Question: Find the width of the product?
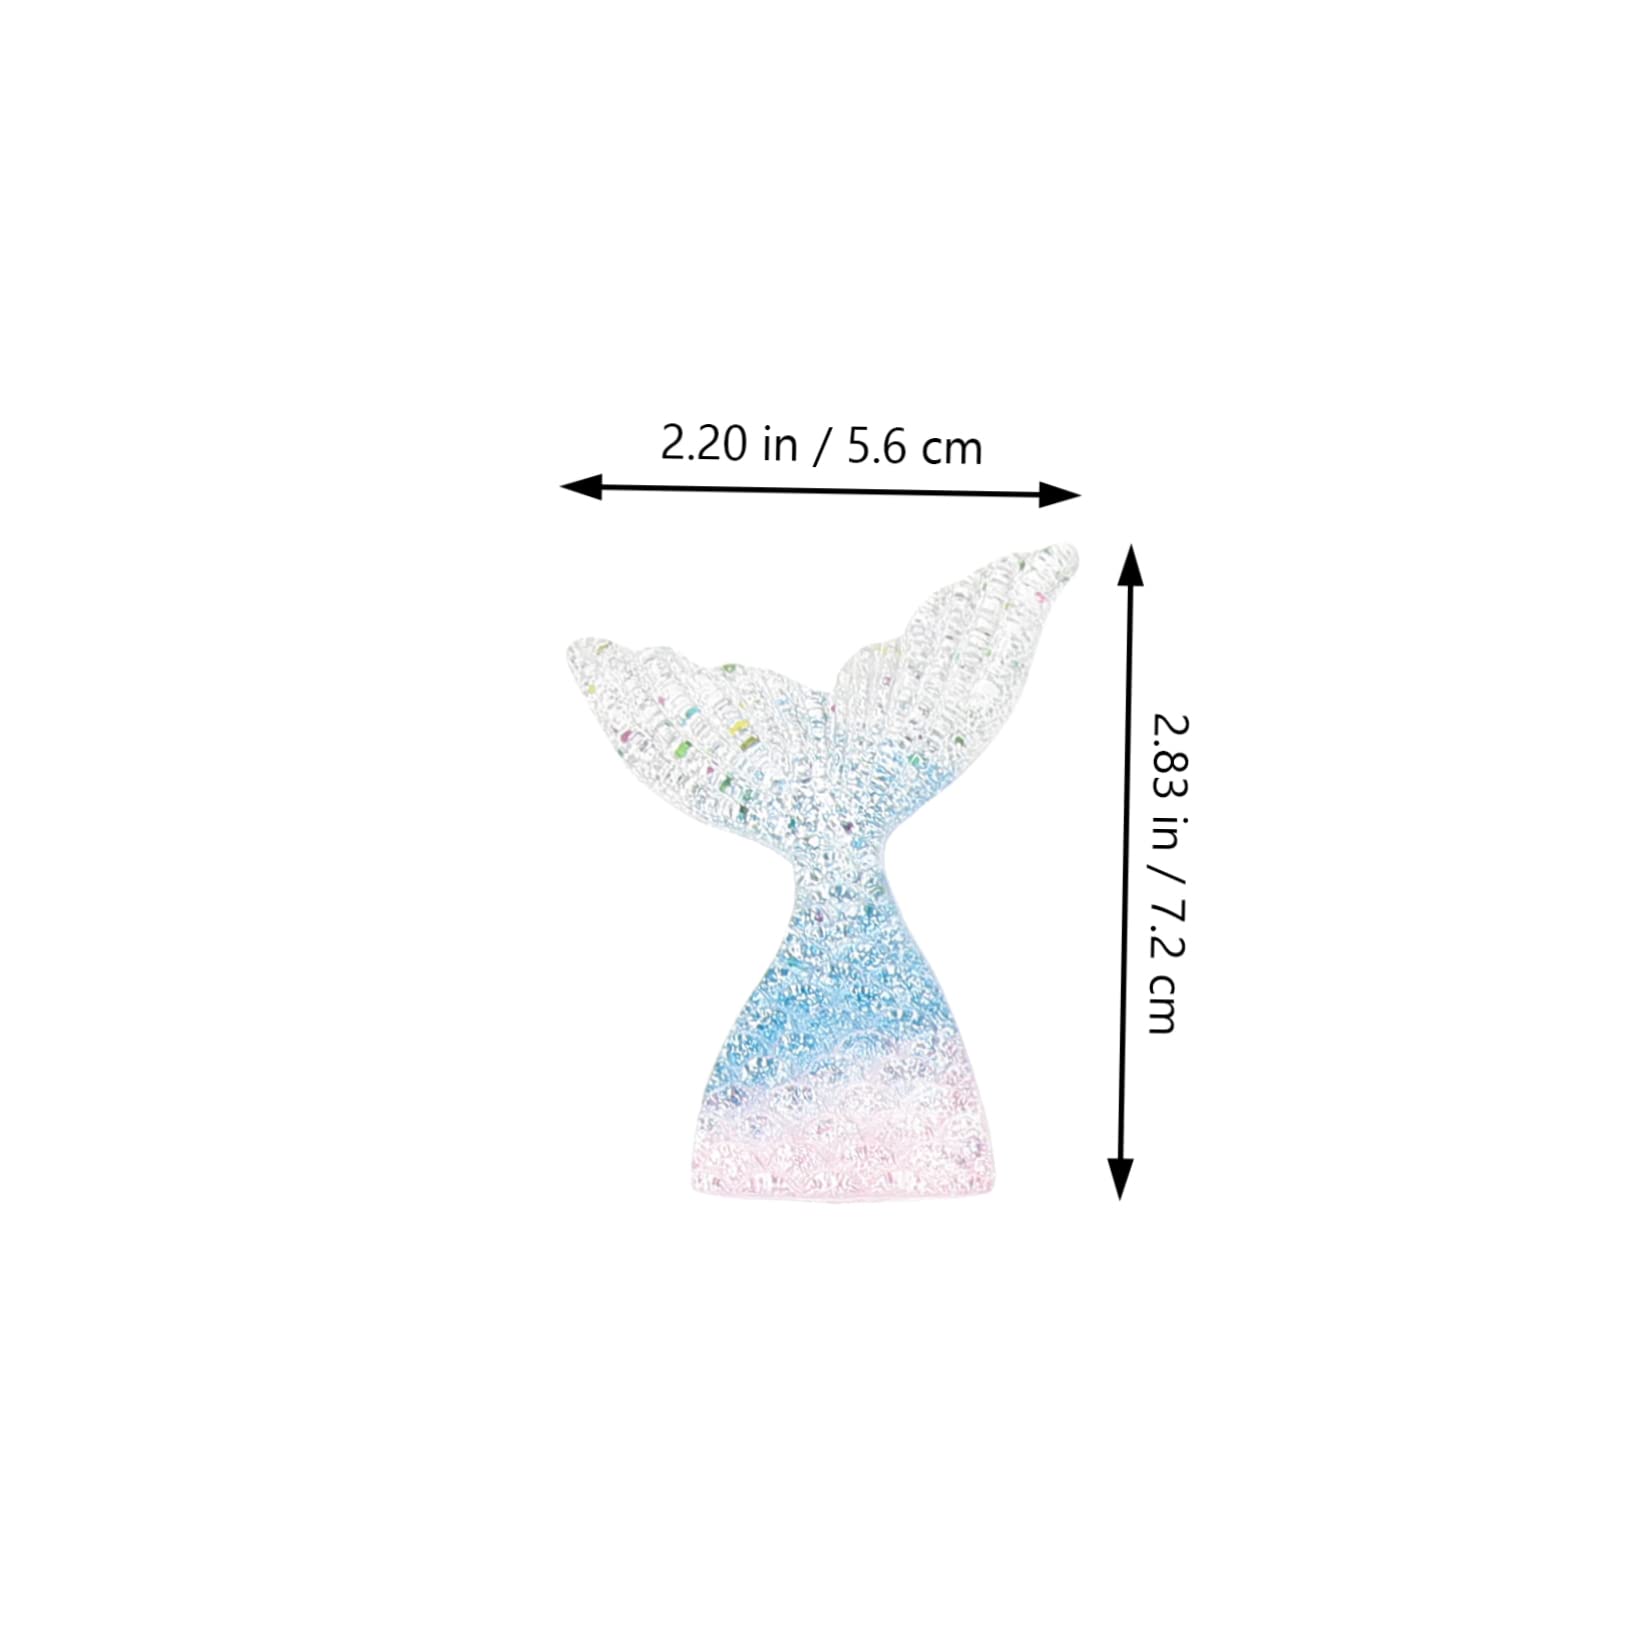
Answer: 2.2 inch